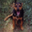
Label: dog